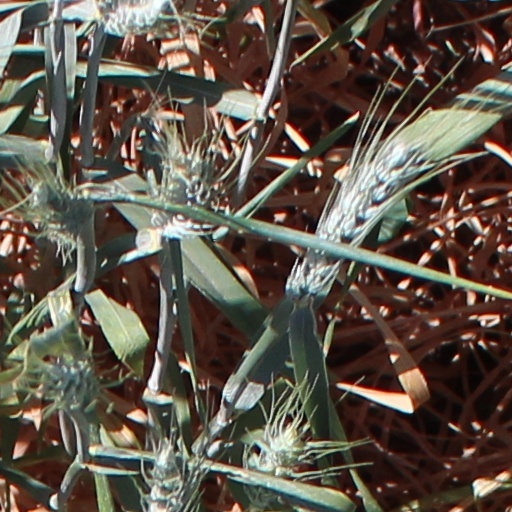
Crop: wheat